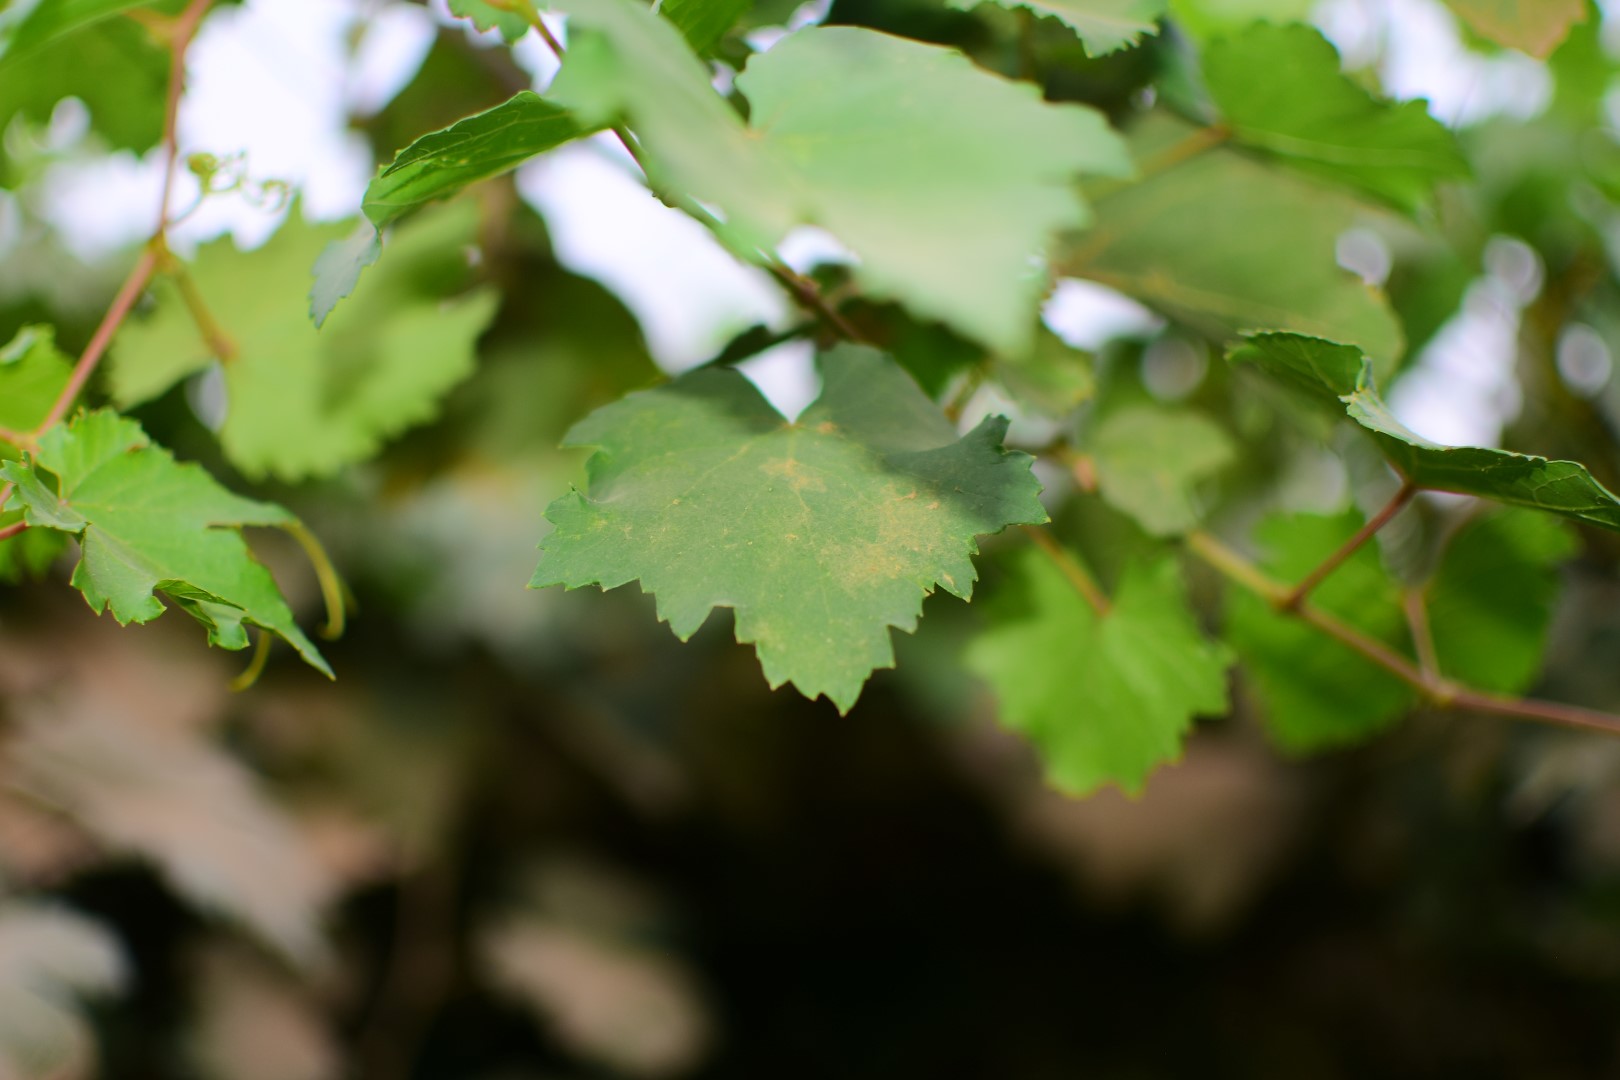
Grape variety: Kamali